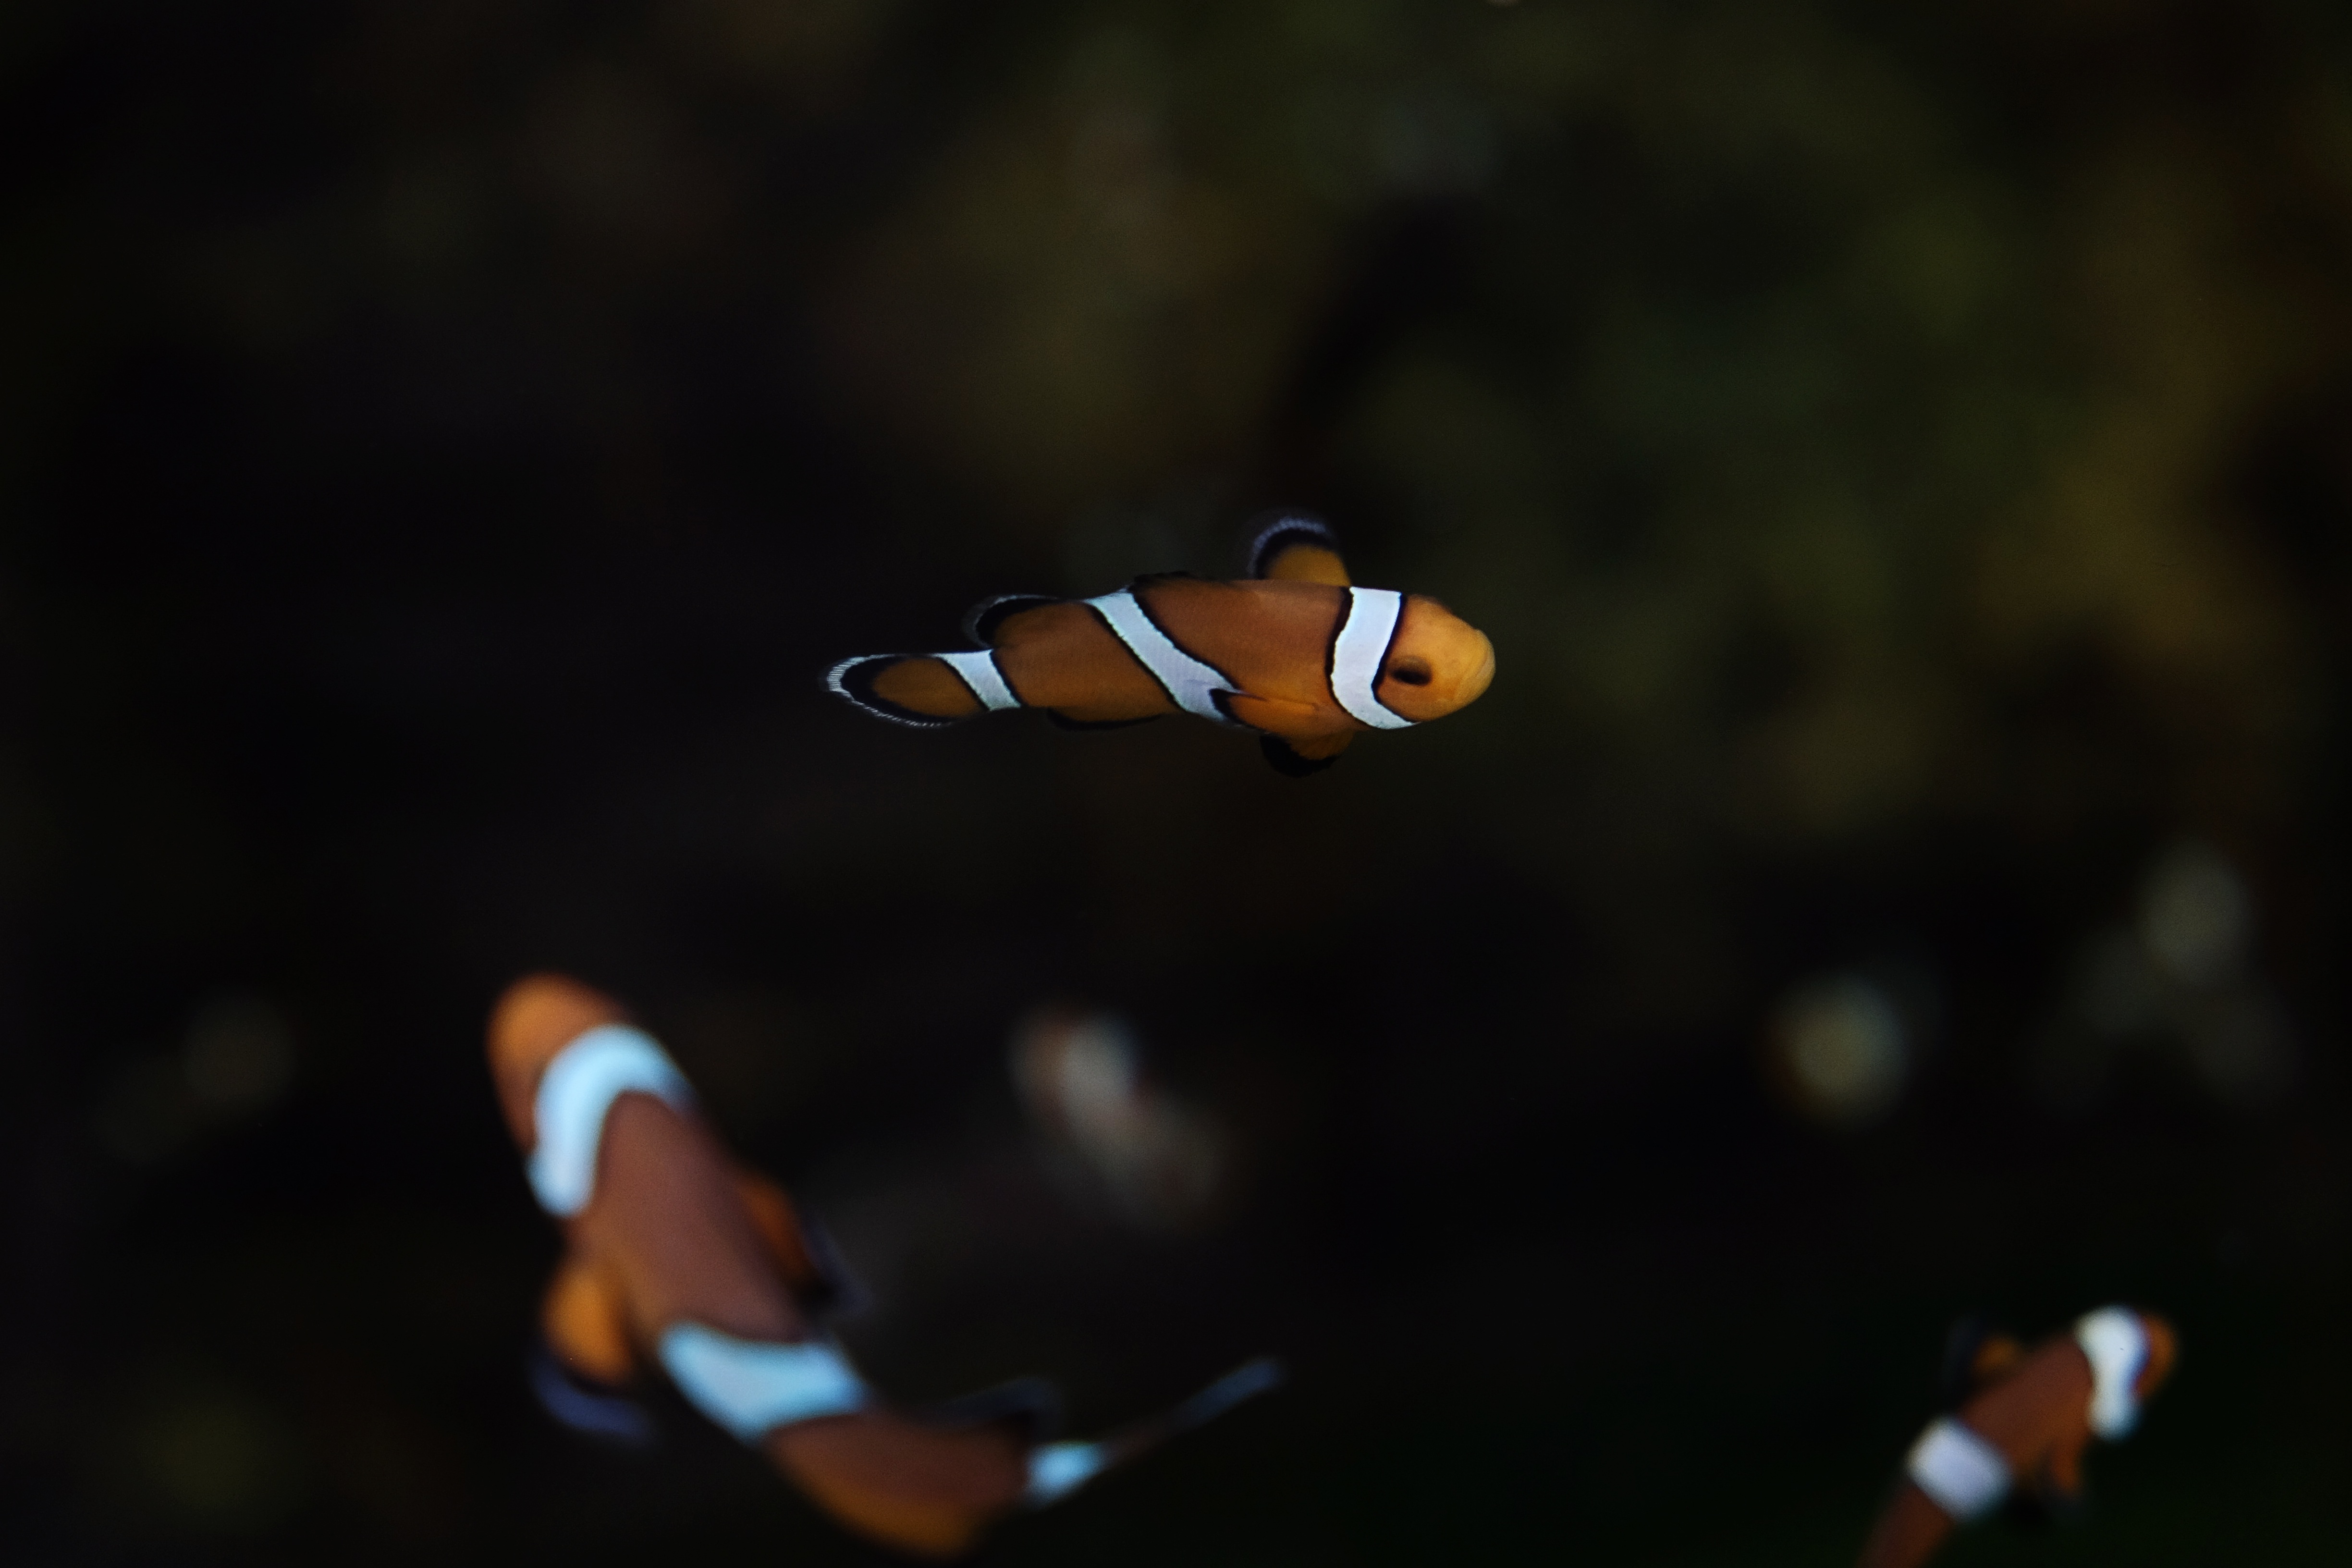
water, ocean, photography, flower, wildlife, wild, underwater, orange, tropical, insect, macro, fish, swimming, invertebrate, striped, clown fish, close up, clown, nemo, aquarium, saltwater, macro photography, clownfish, tropical fish, computer wallpaper, pomacentridae